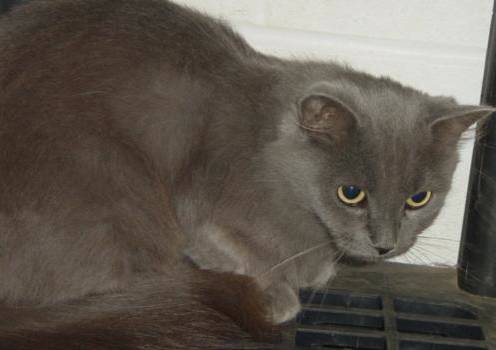
Label: cat